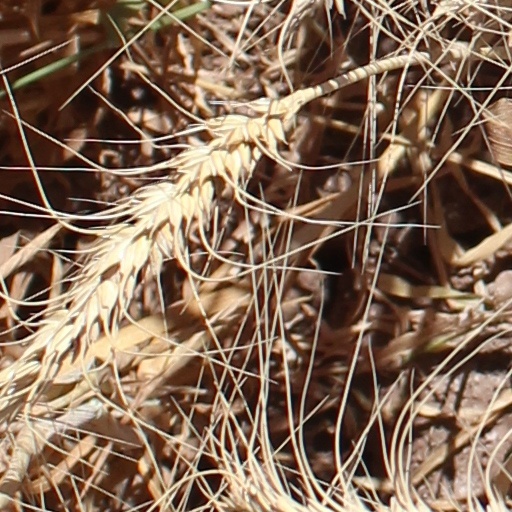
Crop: wheat